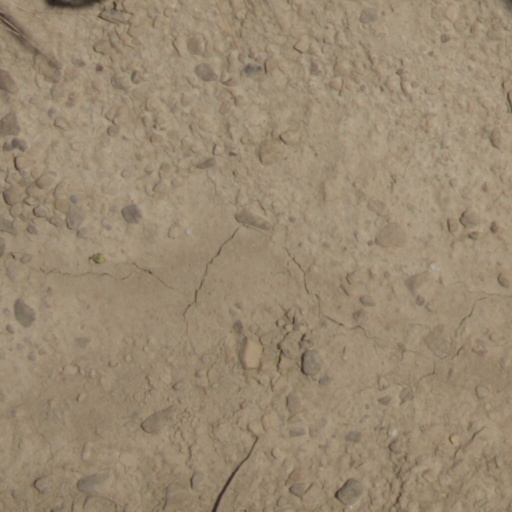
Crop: wheat